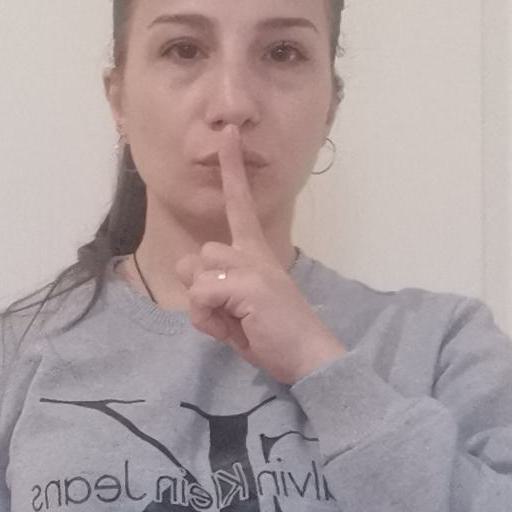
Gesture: mute